Mammootty

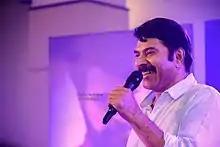
Mammootty at Successful party of Abrahaminte Santhathikal

In the year 2010, Mammootty acted in the films "Drona 2010", directed by Shaji Kailas, "Yugapurushan", directed by R. Sukumaran, "Pramaani", directed by B. Unnikrishnan, "Pokkiri Raja", the directorial debut of Vysakh Abraham, "Kutty Srank", directed by Shaji N. Karun, "Pranchiyettan & the Saint", directed by Ranjith, "Best of Luck", directed by M. A. Nishad and "Best Actor", Martin Prakkat's debut film.